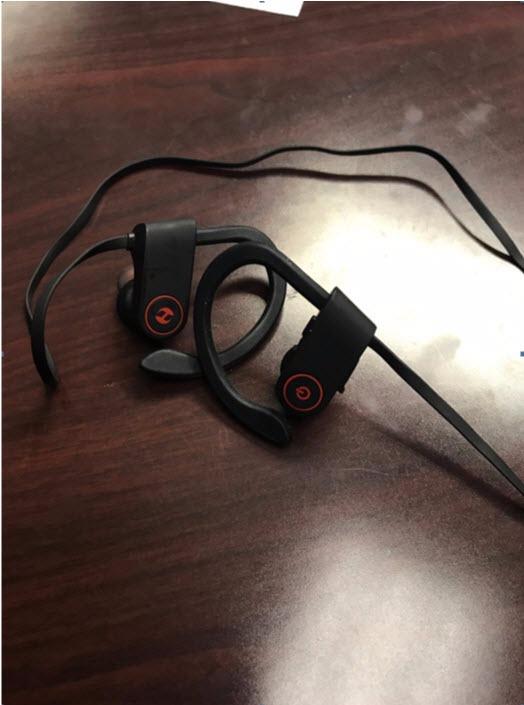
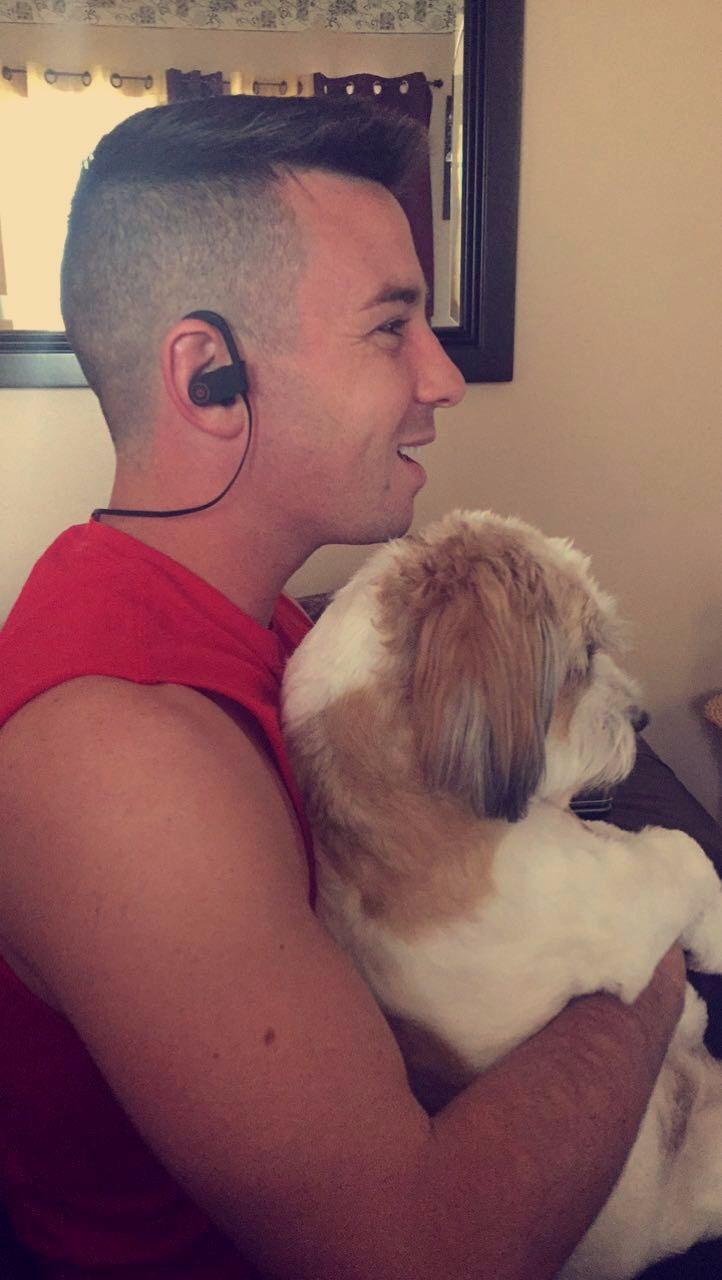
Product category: headphones
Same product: yes